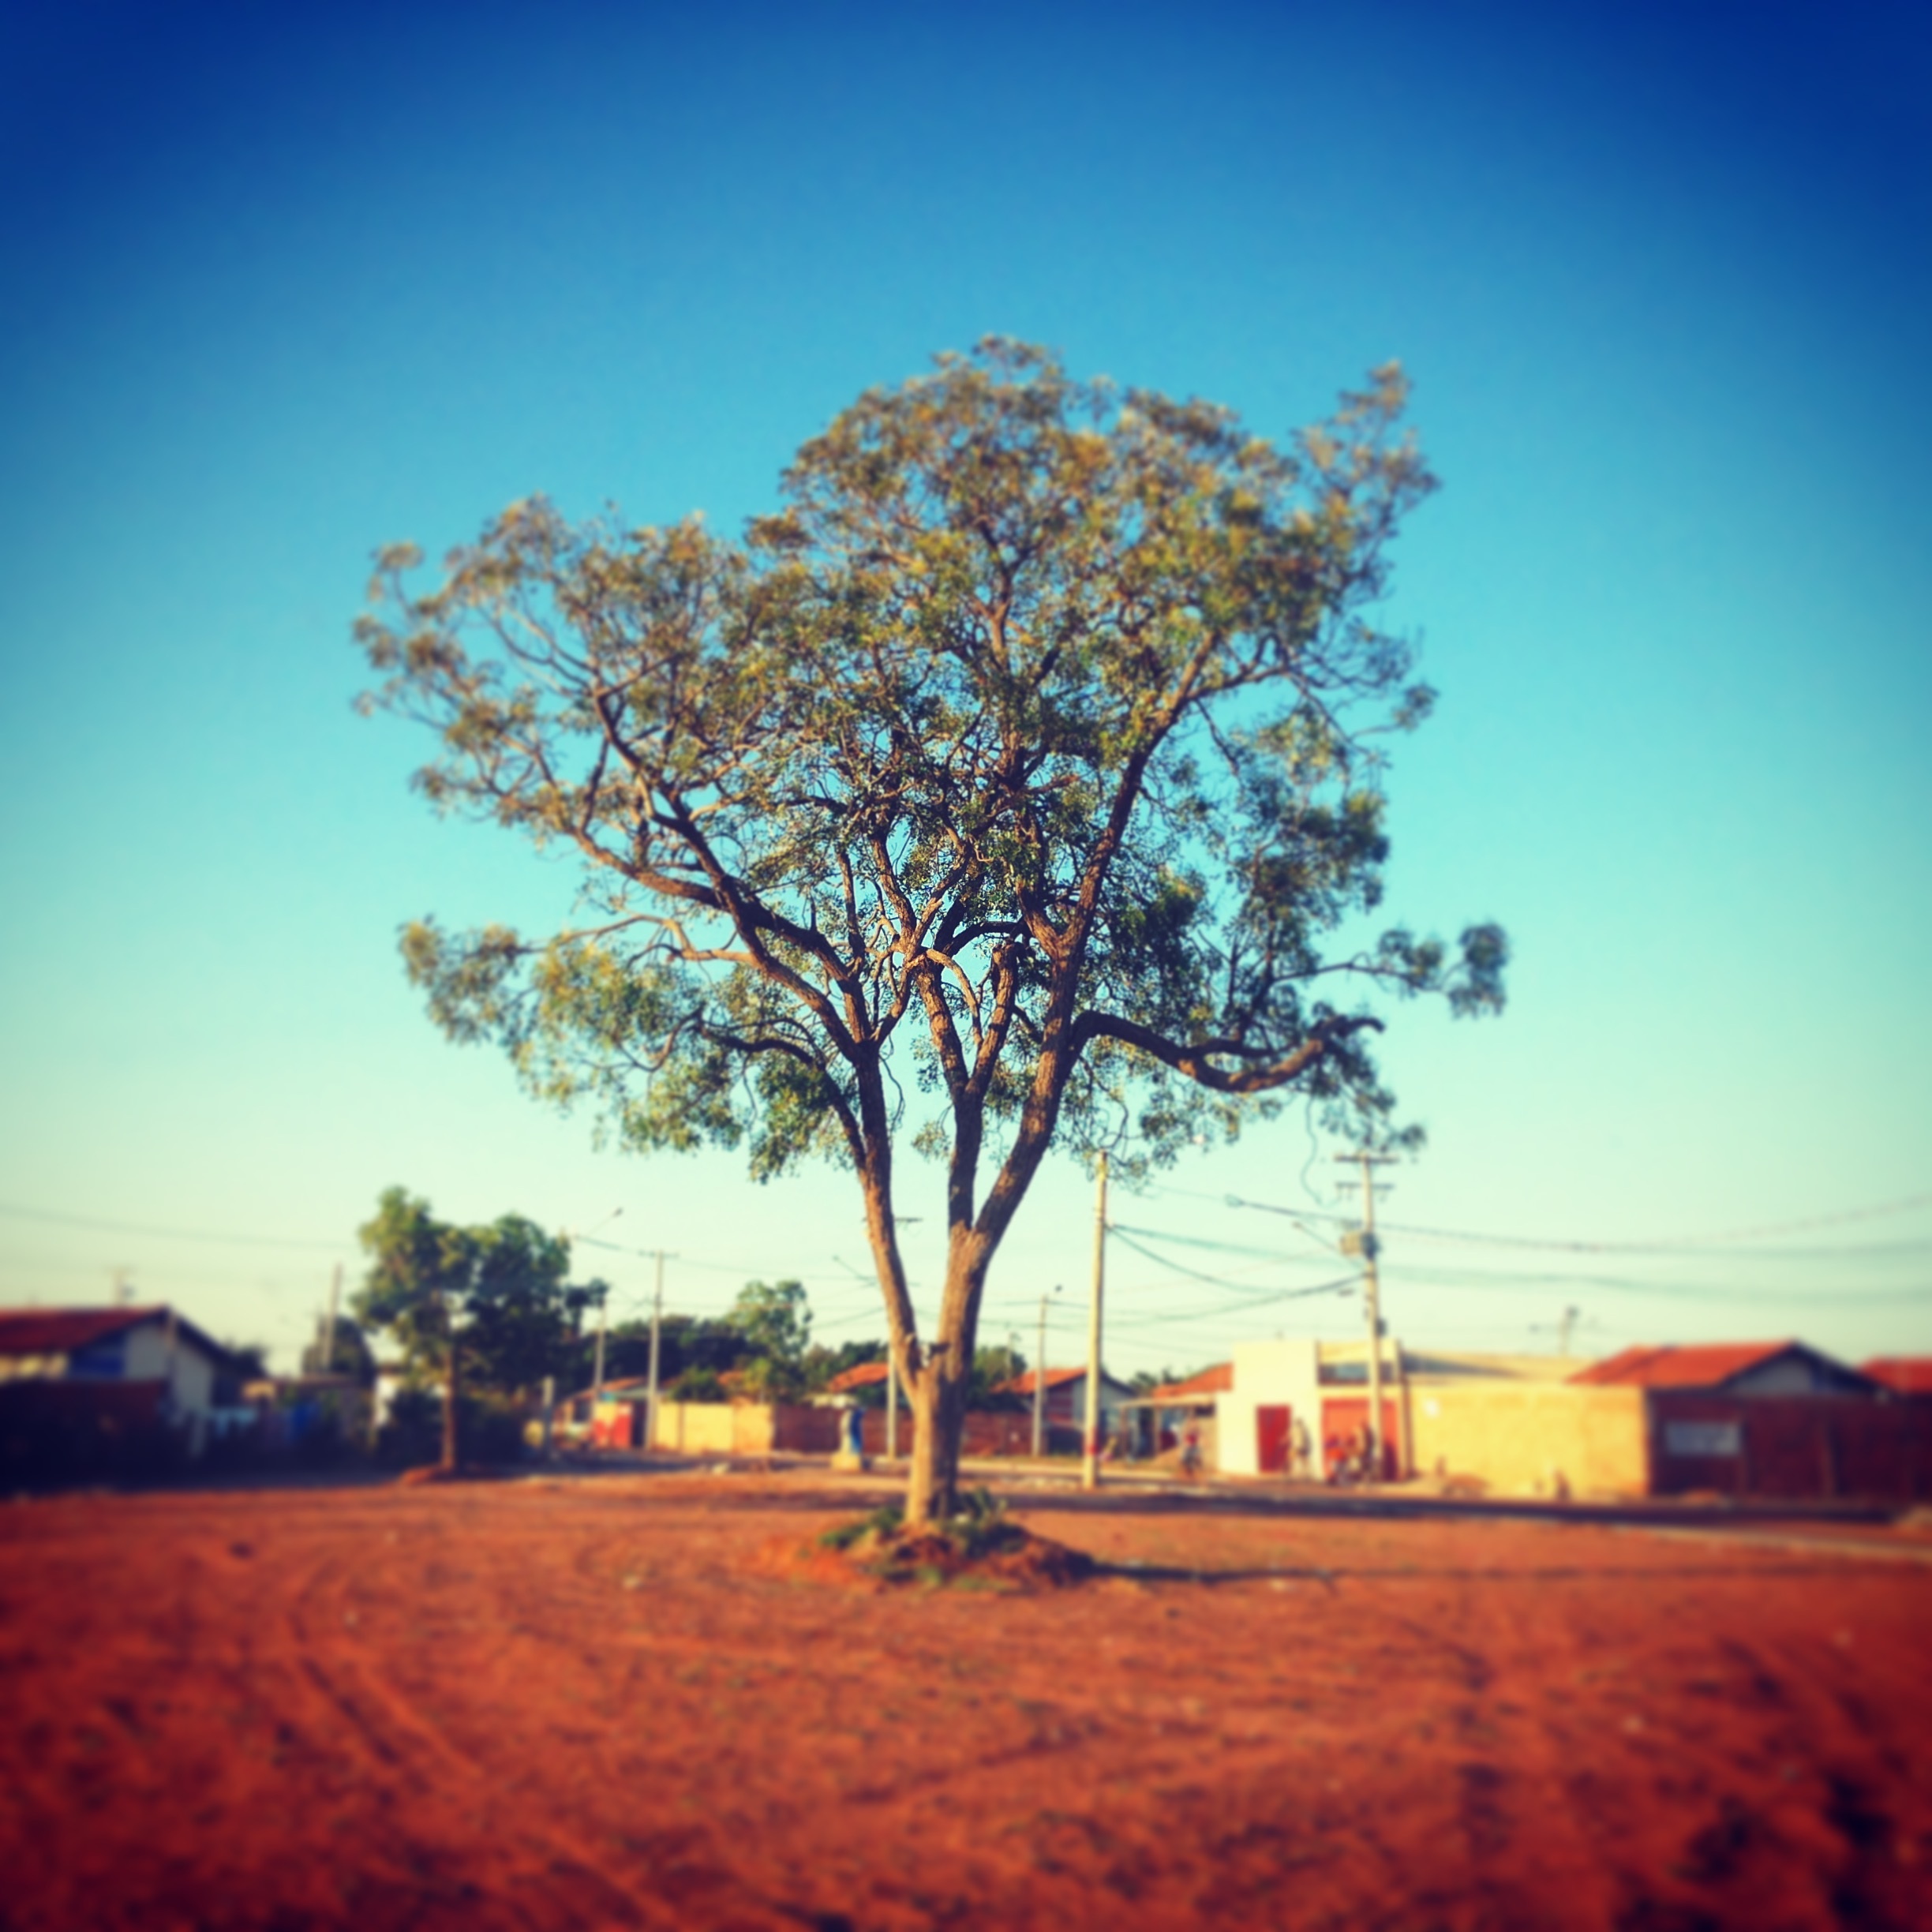
landscape, tree, nature, horizon, cloud, plant, sky, sun, sunrise, sunset, field, sunlight, morning, leaf, flower, dawn, flying, dusk, evening, square, autumn, blue sky, woody plant